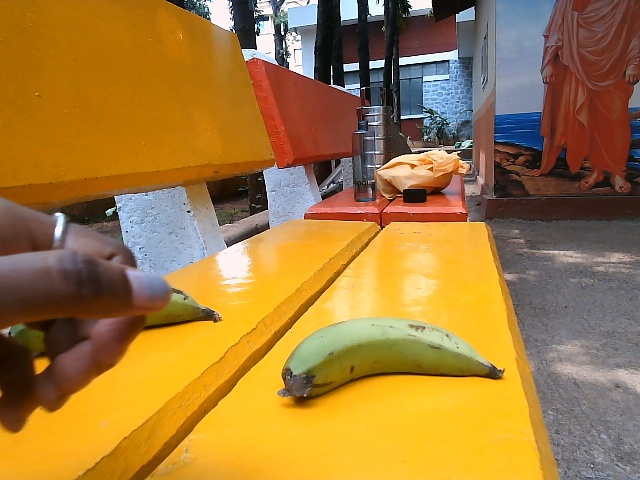
Label: Raw_Banana